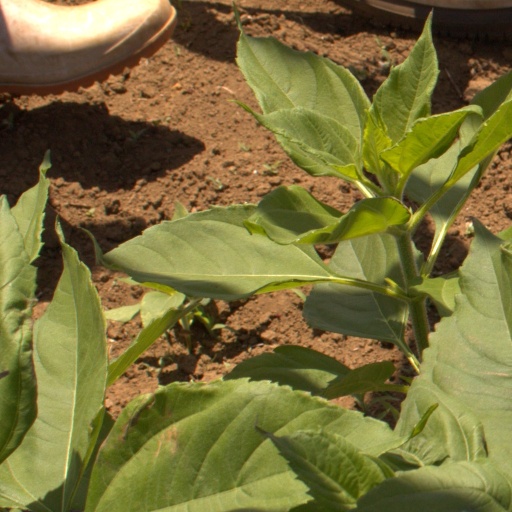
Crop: Jerusalem artichoke